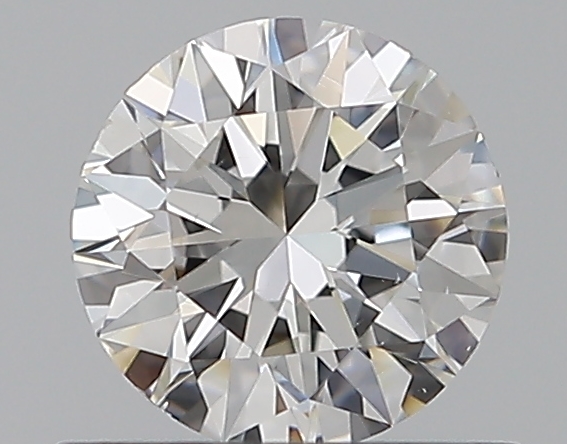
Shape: round
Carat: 0.5
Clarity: VS2
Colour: E
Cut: VG
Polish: EX
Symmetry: VG
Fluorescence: N
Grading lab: GIA
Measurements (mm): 5.03 x 5.07 x 3.15